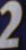
Number: 2